Amusement park

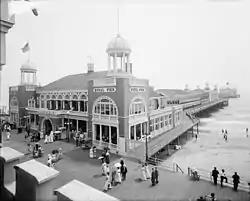
Steel Pier in Atlantic City, New Jersey,

In the United States, cities and businesses also saw the world's fair as a way of demonstrating economic and industrial success. The World's Columbian Exposition of 1893 in Chicago, Illinois was an early precursor to the modern amusement park. The fair was an enclosed site, that merged entertainment, engineering and education to entertain the masses. It set out to bedazzle the visitors, and successfully did so with a blaze of lights from the "White City." To make sure that the fair was a financial success, the planners included a dedicated amusement concessions area called the Midway Plaisance. Rides from this fair captured the imagination of the visitors and of amusement parks around the world, such as the first steel Ferris wheel, which was found in many other amusement areas, such as the Prater by 1896. Also, the experience of the enclosed ideal city with wonder, rides, culture and progress (electricity), was based on the creation of an illusory place.